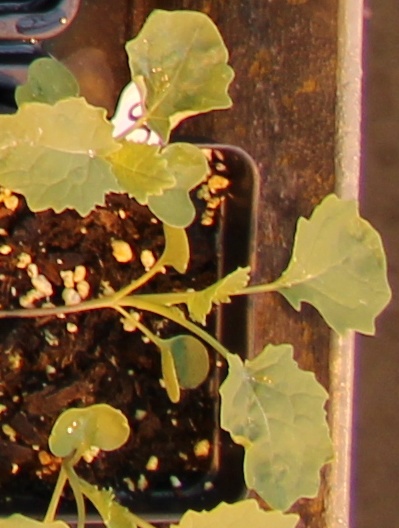
Label: Canola